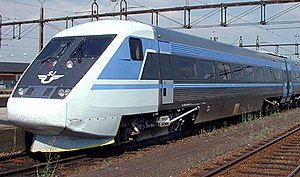
Sveriges jernbanehistorie / Efter 2. verdenskrig / 1990-ernes revitalisering
X2000 i originalfarver.
Sveriges jernbanehistorie kan siges at tage sin begyndelse i midten af 1850-erne, da de første jernbaner til passagertrafik og drevet ved lokomotiver blev anlagte. I det følgende trekvarte århundrede voksede jernbanenettet, først hurtigt, senere langsommere. Da det svenske jernbanenet var på sit højeste i 1939, var der 16.900 kilometer spor. Sverige startede forholdsvis tidligt en elektricificering af jernbanen, men først efterhånden kom elektricificeringen til at omfatte de fleste strækninger. Efter 2. verdenskrig skete der en satsning på forhøjet komfort og større hastighed på de vigtige banestrækninger, mens svagt benyttede jernbanelinjer stoppede driften. Omkring årtusindskiftet skete der en kraftig revitalisering af jernbanedriften til dels som følge af det tættere samarbejde med Danmark, der indtrådte i forlængelse af anlæggelsen af den faste forbindelse over Øresund, Øresundsbroen og regionale baneforbindelser mellem Kystbanen på Sjælland på den ene side og Skåne, Halland og Blekinge på den anden. I 2006 var der 11.481 kilometer spor, hvoraf 9.400 kilometer var elektricificerede.